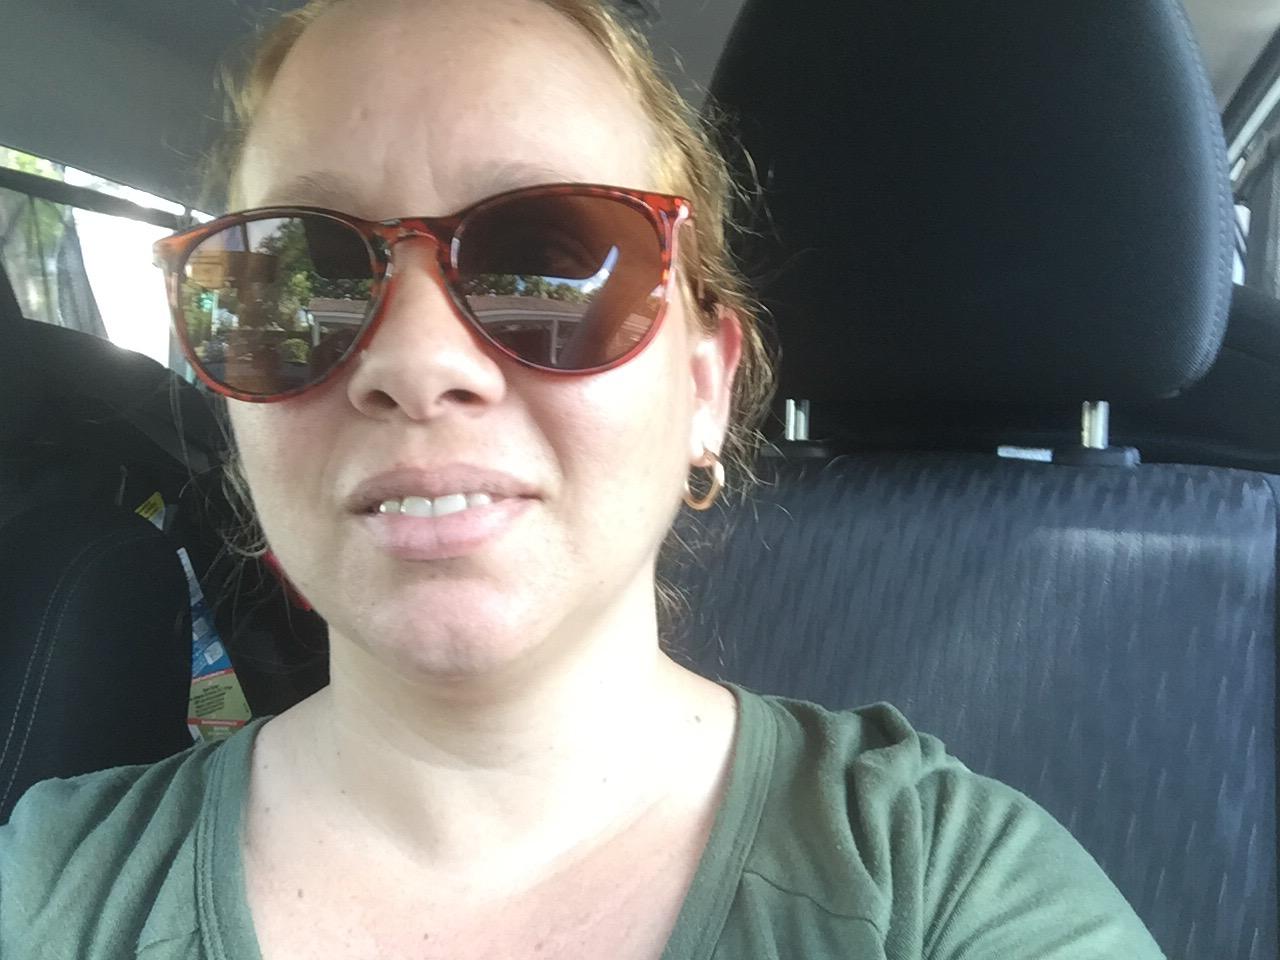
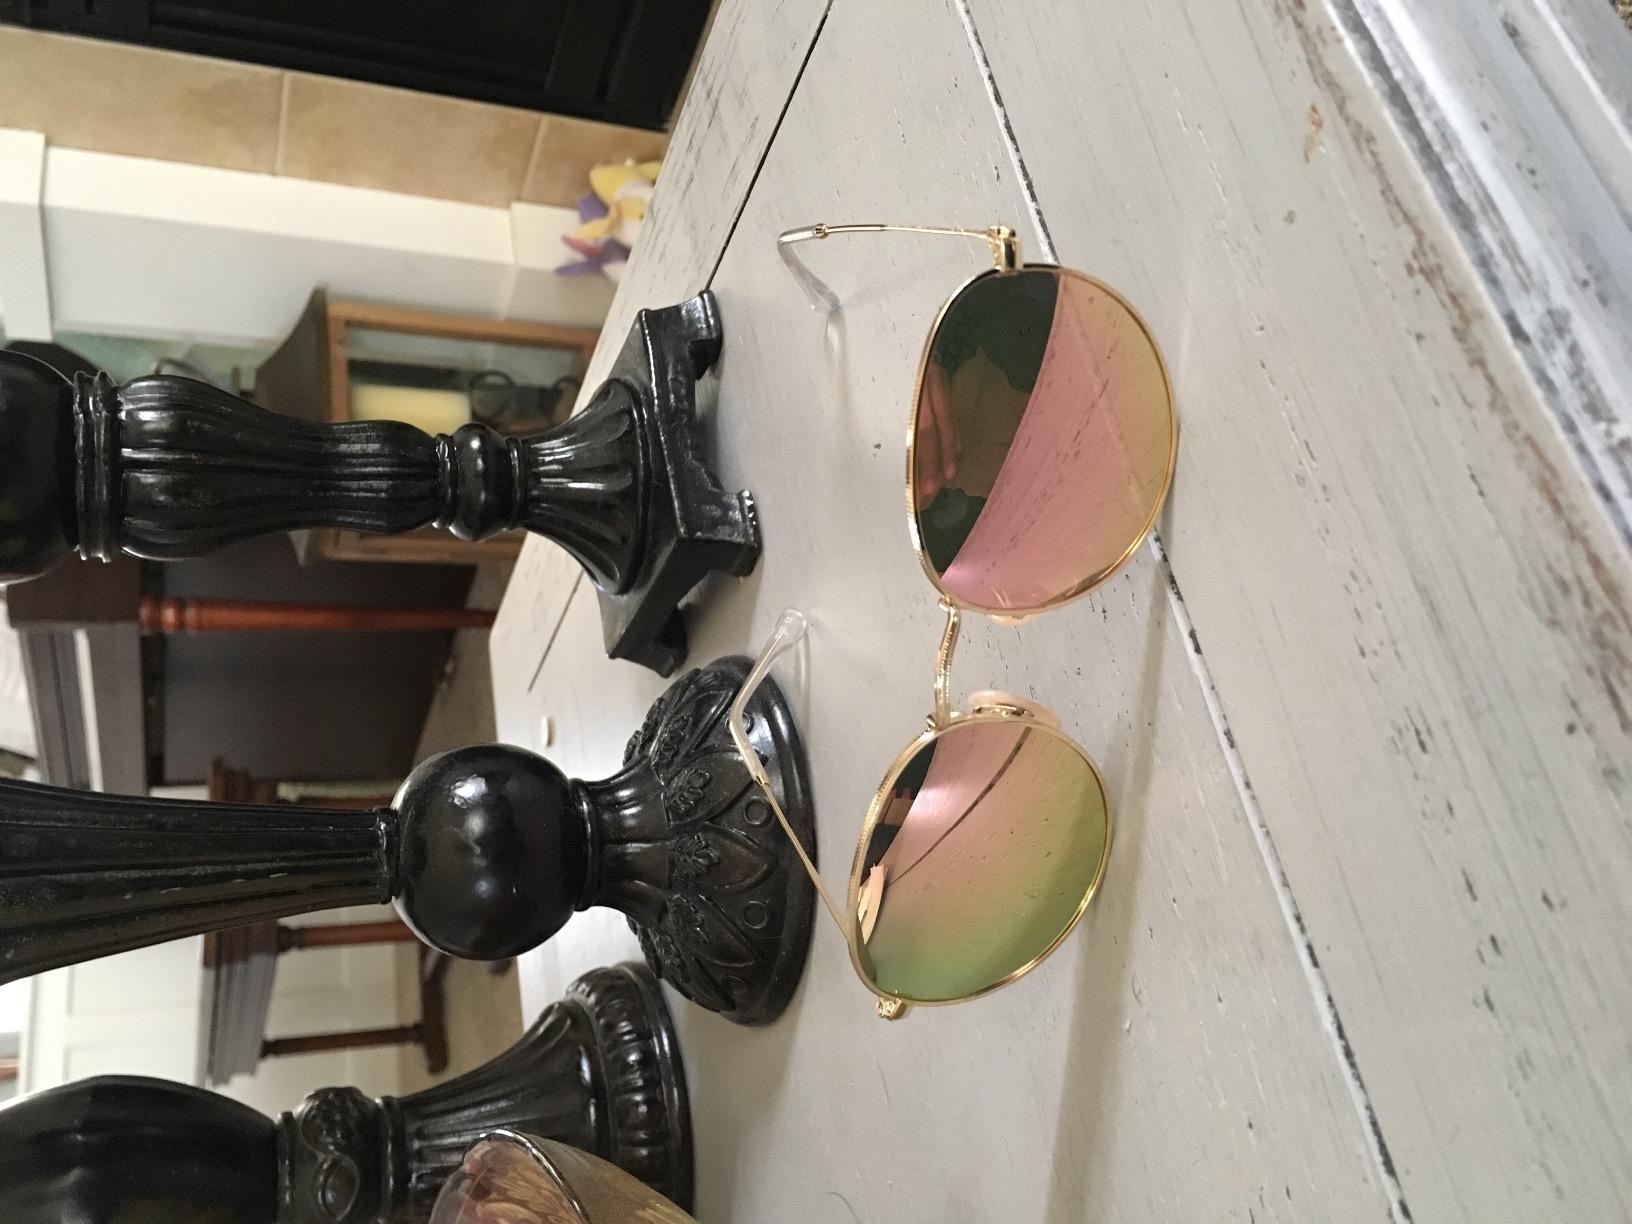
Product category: accessories_sunglasses
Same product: no